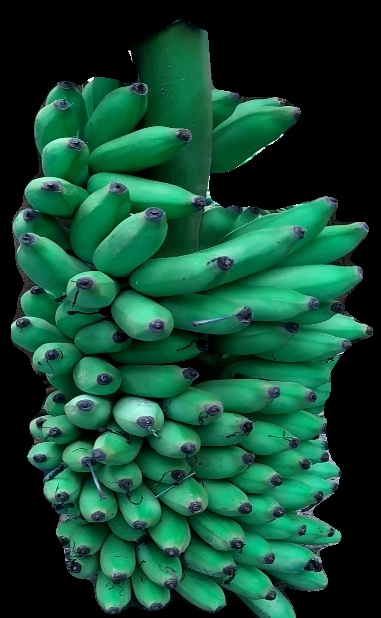
Variety: elakki-bale
Grade: grade1